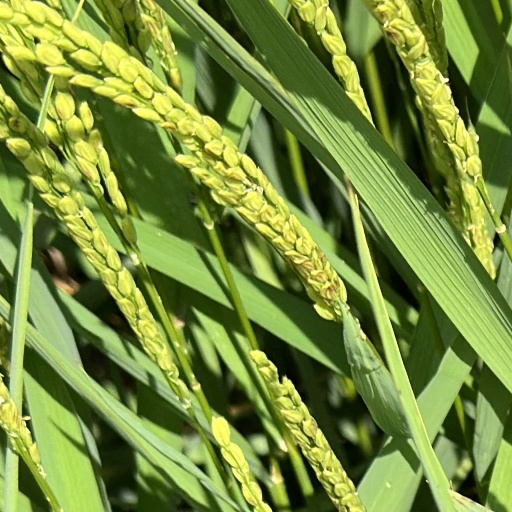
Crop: rice